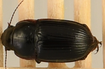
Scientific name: Euryderus grossus
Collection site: Central Plains Experimental Range NEON (CPER), plot CPER_003